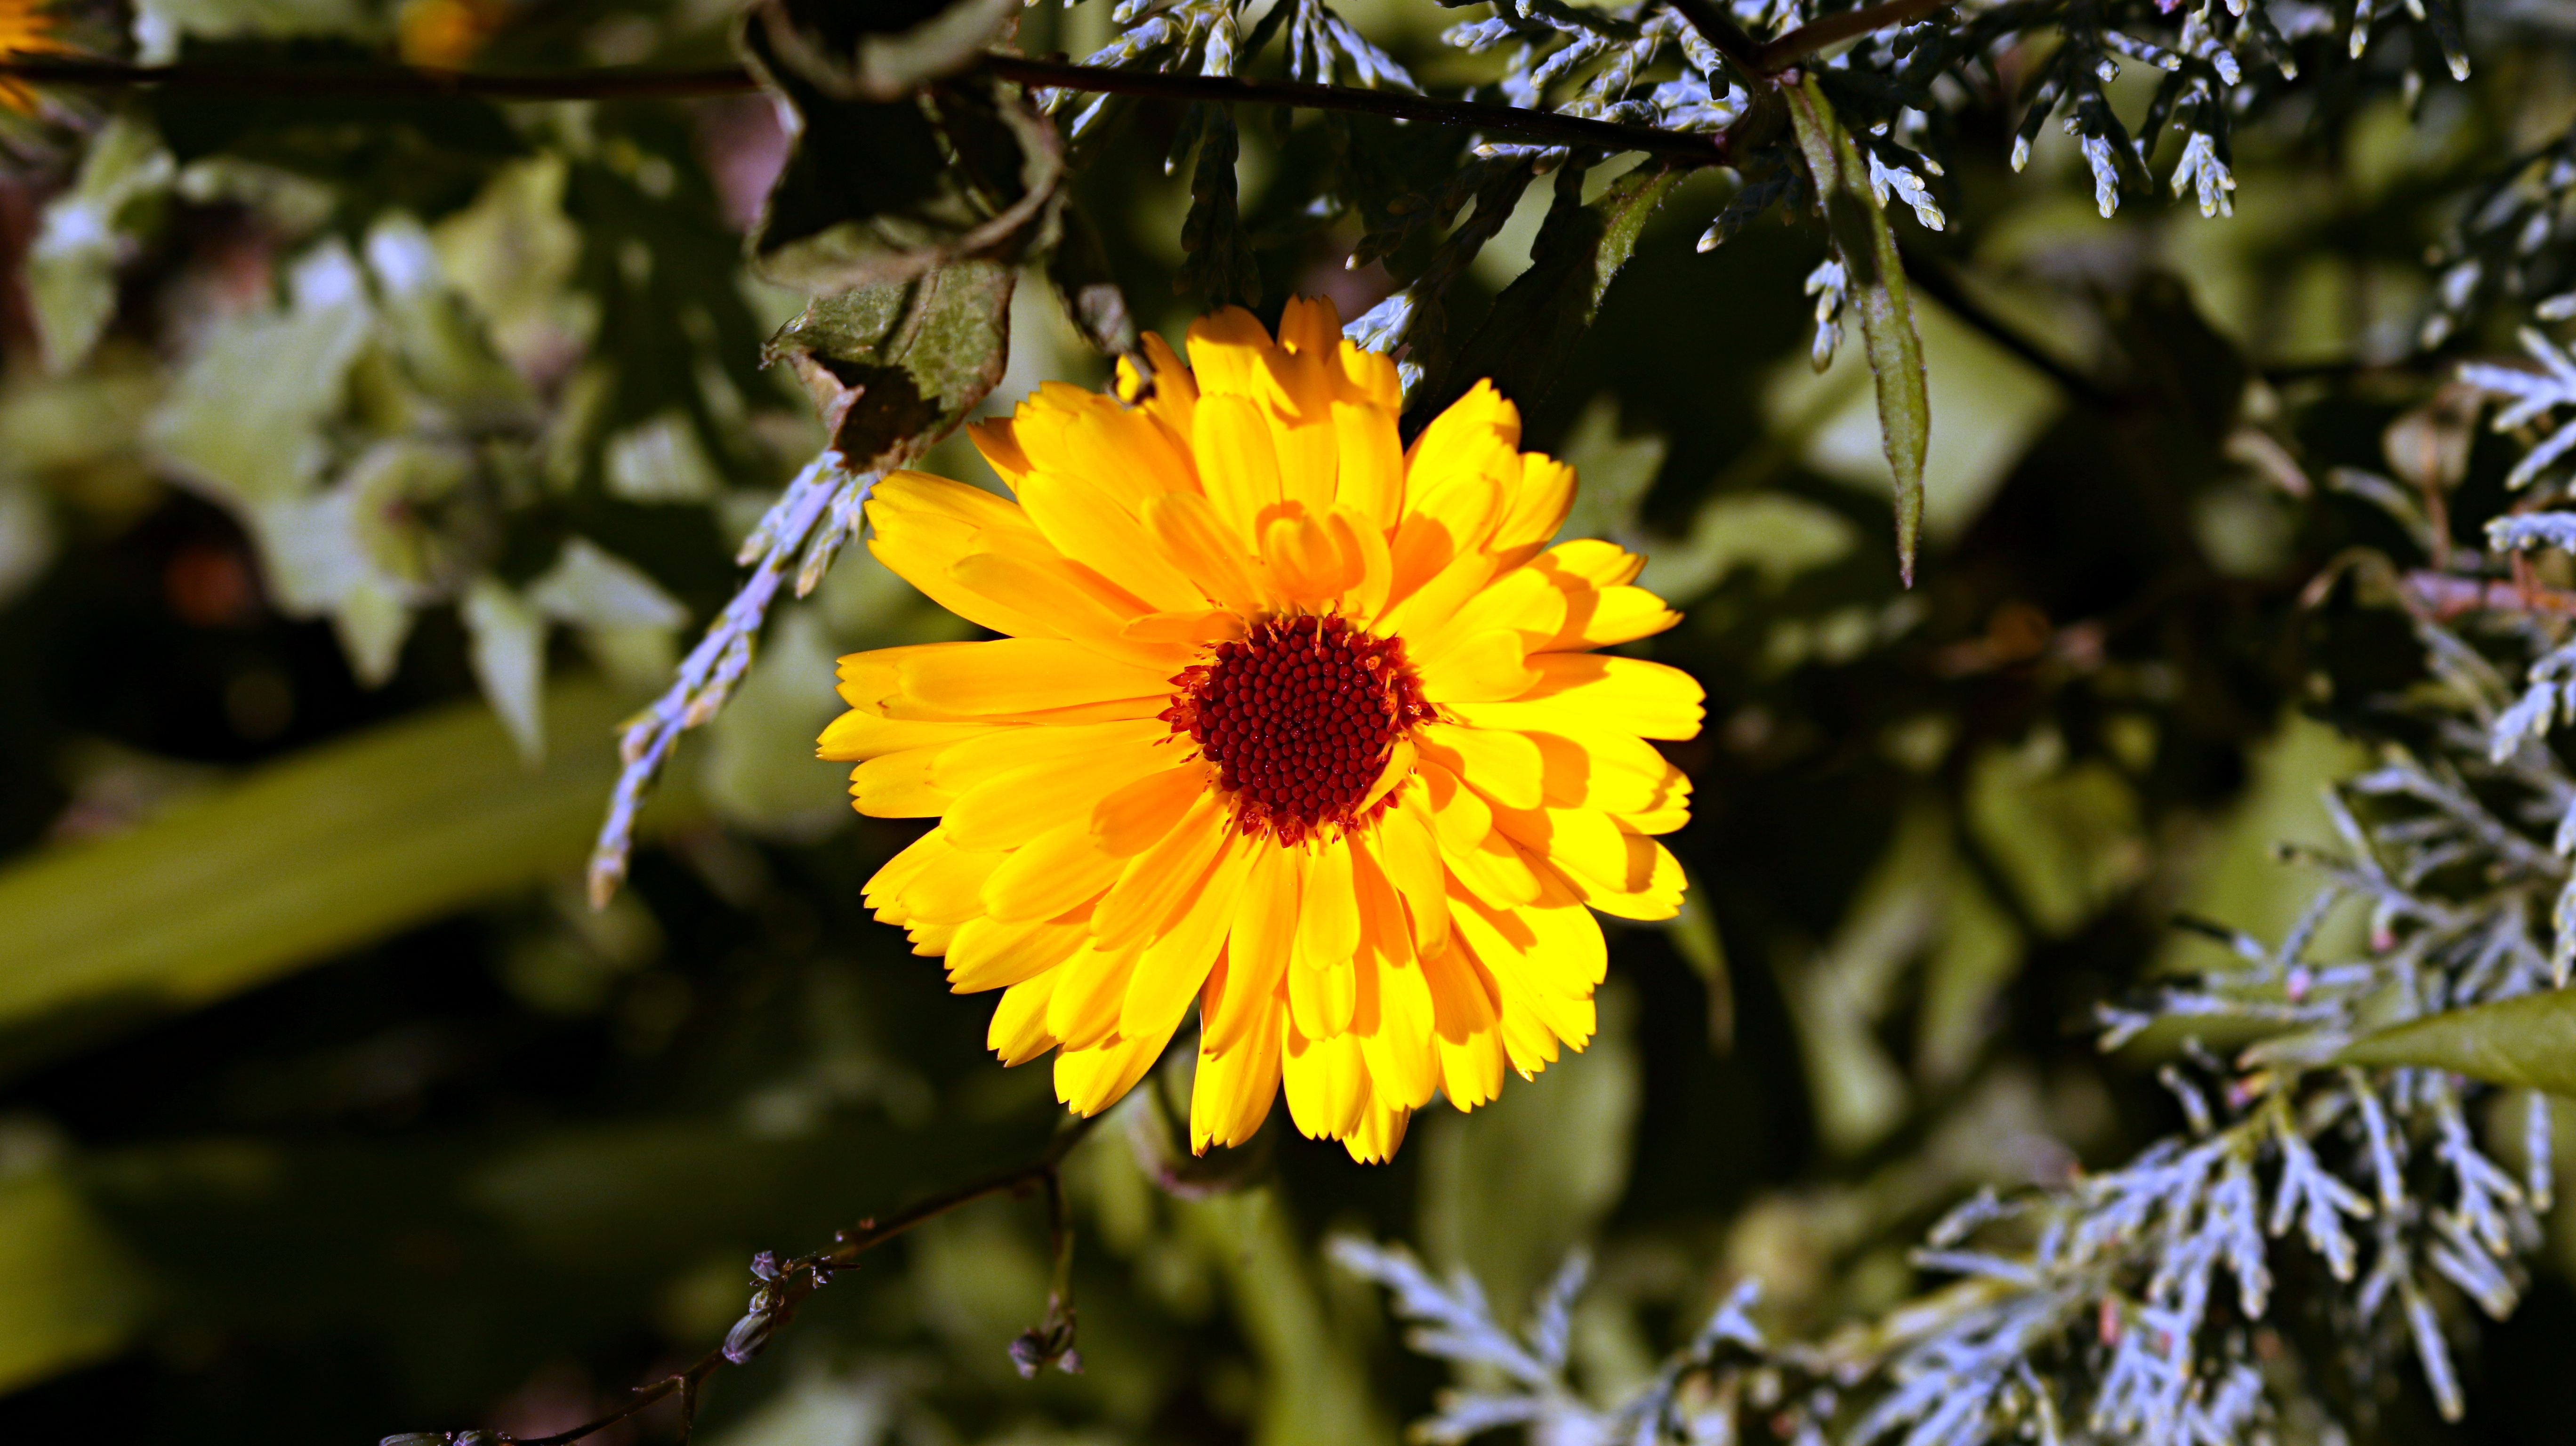
nature, branch, blossom, plant, sunlight, leaf, flower, petal, macro, autumn, botany, yellow, flora, season, wildflower, macro photography, flowering plant, daisy family, land plant